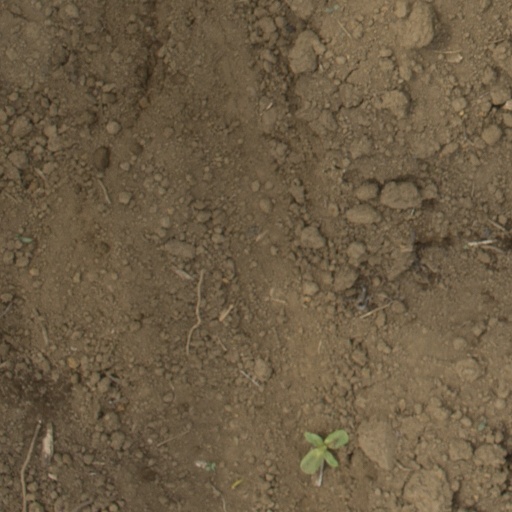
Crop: Jerusalem artichoke